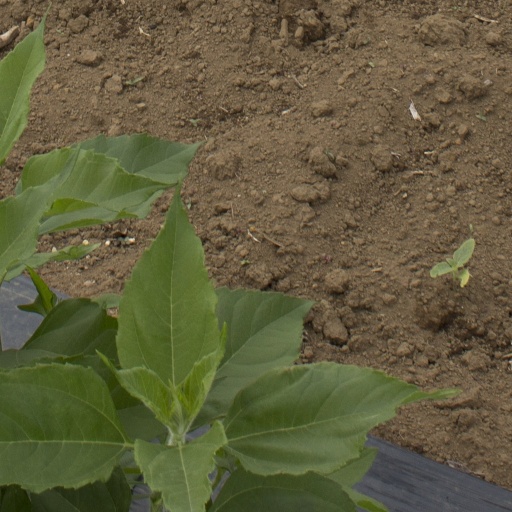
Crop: Jerusalem artichoke